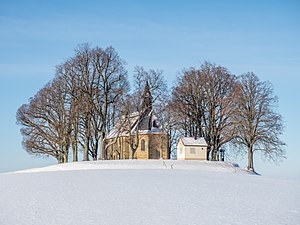
Sankt Vitus-kapellet på Ansberg
Pilgrimskapellet St. Vitus på Ansberg ved Ebensfeld, Oberfranken, Bayern, Tyskland.
Sankt Vitus-kapellet på Ansberg er en valfartskirke ved Ebensfeld i Oberfranken, Bayern, Tyskland.